Augustin-Jean Fresnel

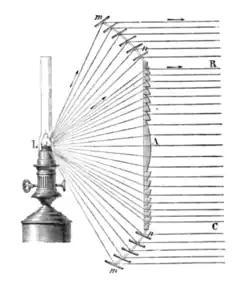
Cross-section of a first-generation Fresnel lighthouse lens, with sloping mirrors "m,n" above and below the refractive panel "RC" (with central segment "A"). If the cross-section in every vertical plane through the lamp "L" is the same, the light is spread evenly around the horizon.

In the following year, Poisson, who did not sign Arago's report, disputed the possibility of transverse waves in the aether. Starting from assumed equations of motion of a fluid medium, he noted that they did not give the correct results for partial reflection and double refraction—as if that were Fresnel's problem rather than his own—and that the predicted waves, even if they were initially transverse, became more longitudinal as they propagated. In reply Fresnel noted, "inter alia", that the equations in which Poisson put so much faith did not even predict viscosity. The implication was clear: given that the behavior of light had not been satisfactorily explained except by transverse waves, it was not the responsibility of the wave-theorists to abandon transverse waves in deference to pre-conceived notions about the aether; rather, it was the responsibility of the aether modelers to produce a model that accommodated transverse waves. According to Robert H. Silliman, Poisson eventually accepted the wave theory shortly before his death in 1840.